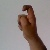
The image shows a hand gesture representing the letter 'X' in Indian Sign Language.